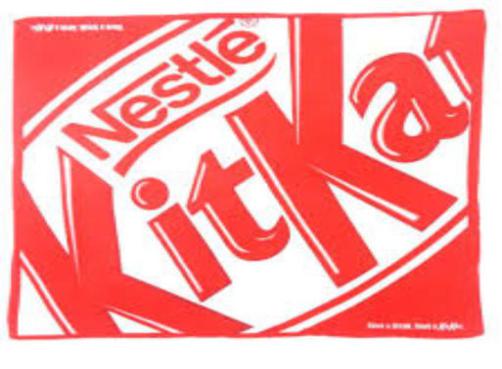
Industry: Food